History of globalization

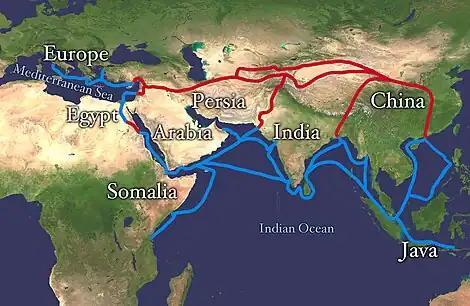
Extent of the Silk Road and Spice trade routes blocked by the Ottoman Empire in 1453 spurring exploration

The historical origins of globalization (also known as historical globalization) are the subject of ongoing debate. Though many scholars situate the origins of globalization in the modern era (around the 19th century), others regard it as a phenomenon with a long history, dating back thousands of years (a concept known as archaic globalization). The period in the history of globalization roughly spanning the years between 1600 and 1800 is in turn known as the proto-globalization.